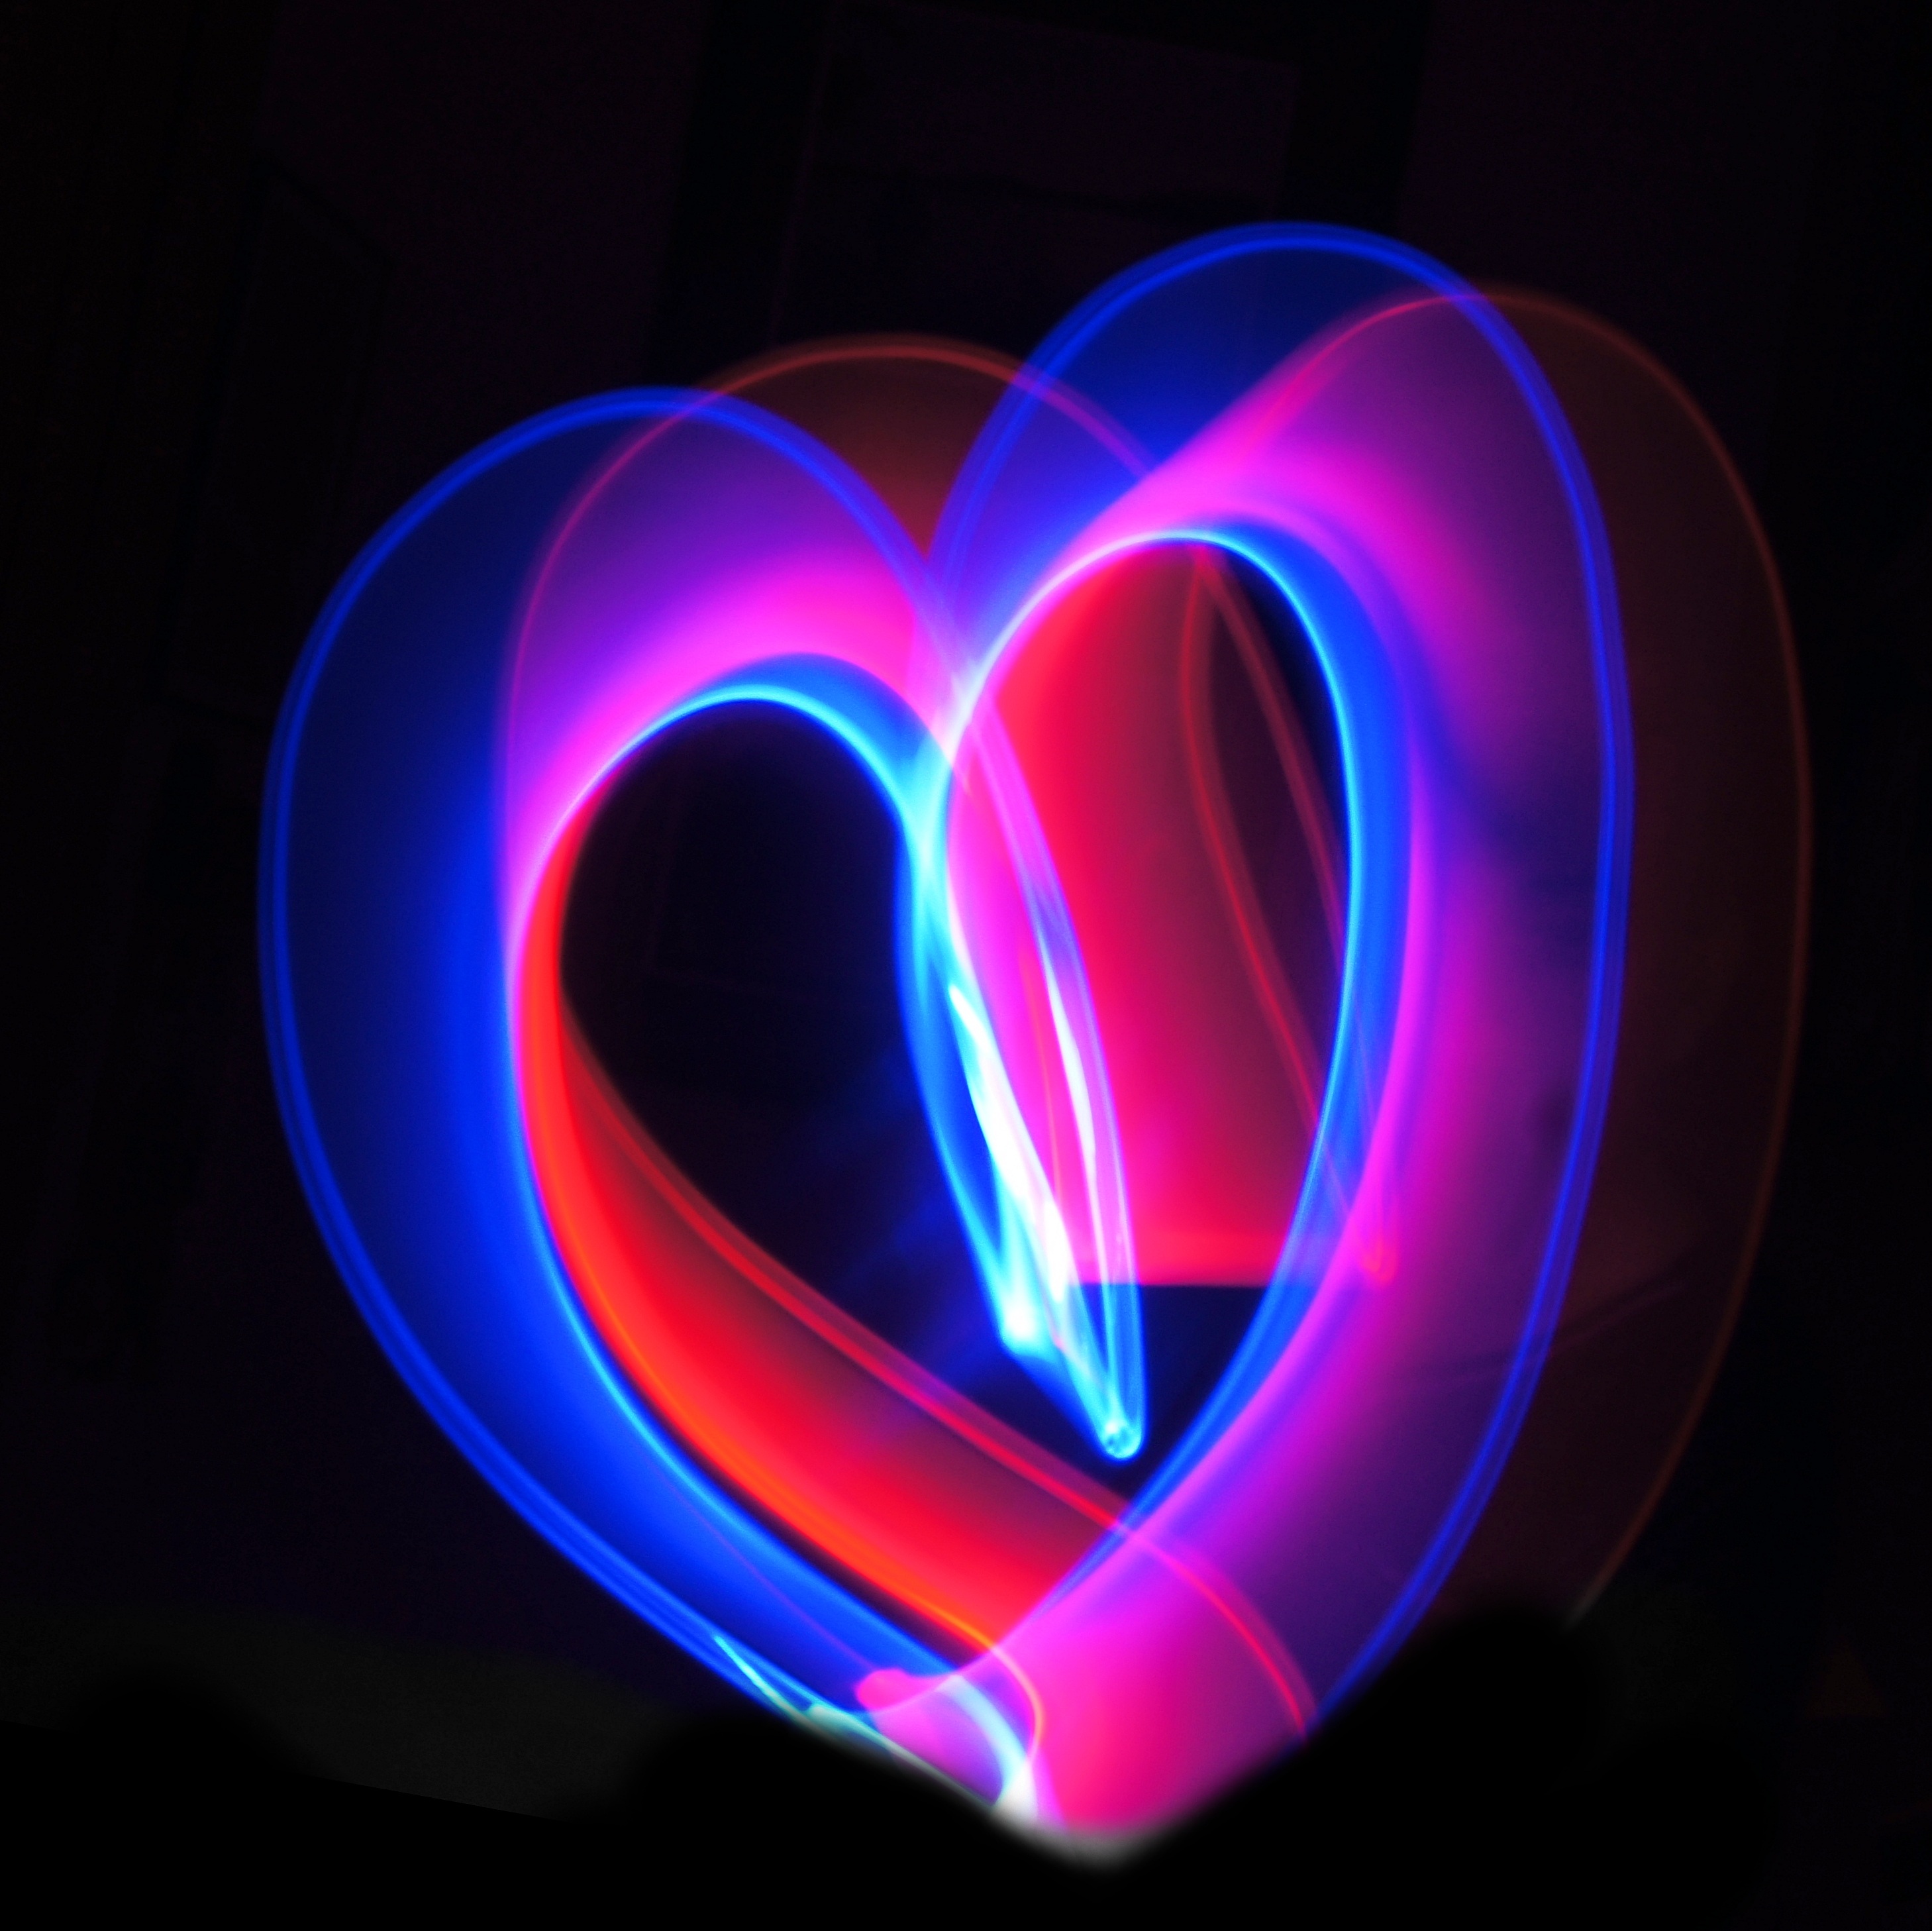
light, glowing, purple, number, dark, love, heart, line, reflection, red, color, artistic, glow, blue, black, colorful, lighting, circle, neon, light painting, illuminated, font, colour, design, bright, spectrum, organ, colored, vibrant, shape, stick, luminosity, computer wallpaper, glow stick